Strawberry Hills

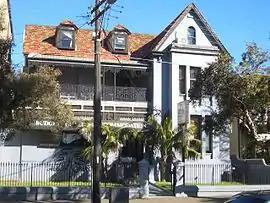
Alfred Park Hotel, Cleveland Street

Strawberry Hills is an official Urban Place in Sydney, New South Wales, Australia. Strawberry Hills is located east of Central railway station, within the suburbs of Surry Hills and Redfern which are part of the local government area of the City of Sydney. The origin of the name is unknown.